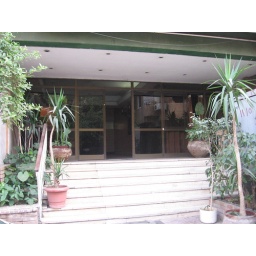
The entrance to our apartment building on Fardous street in Agouza